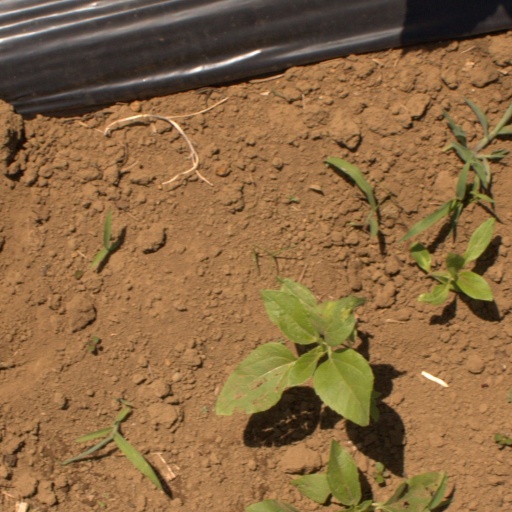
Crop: Jerusalem artichoke